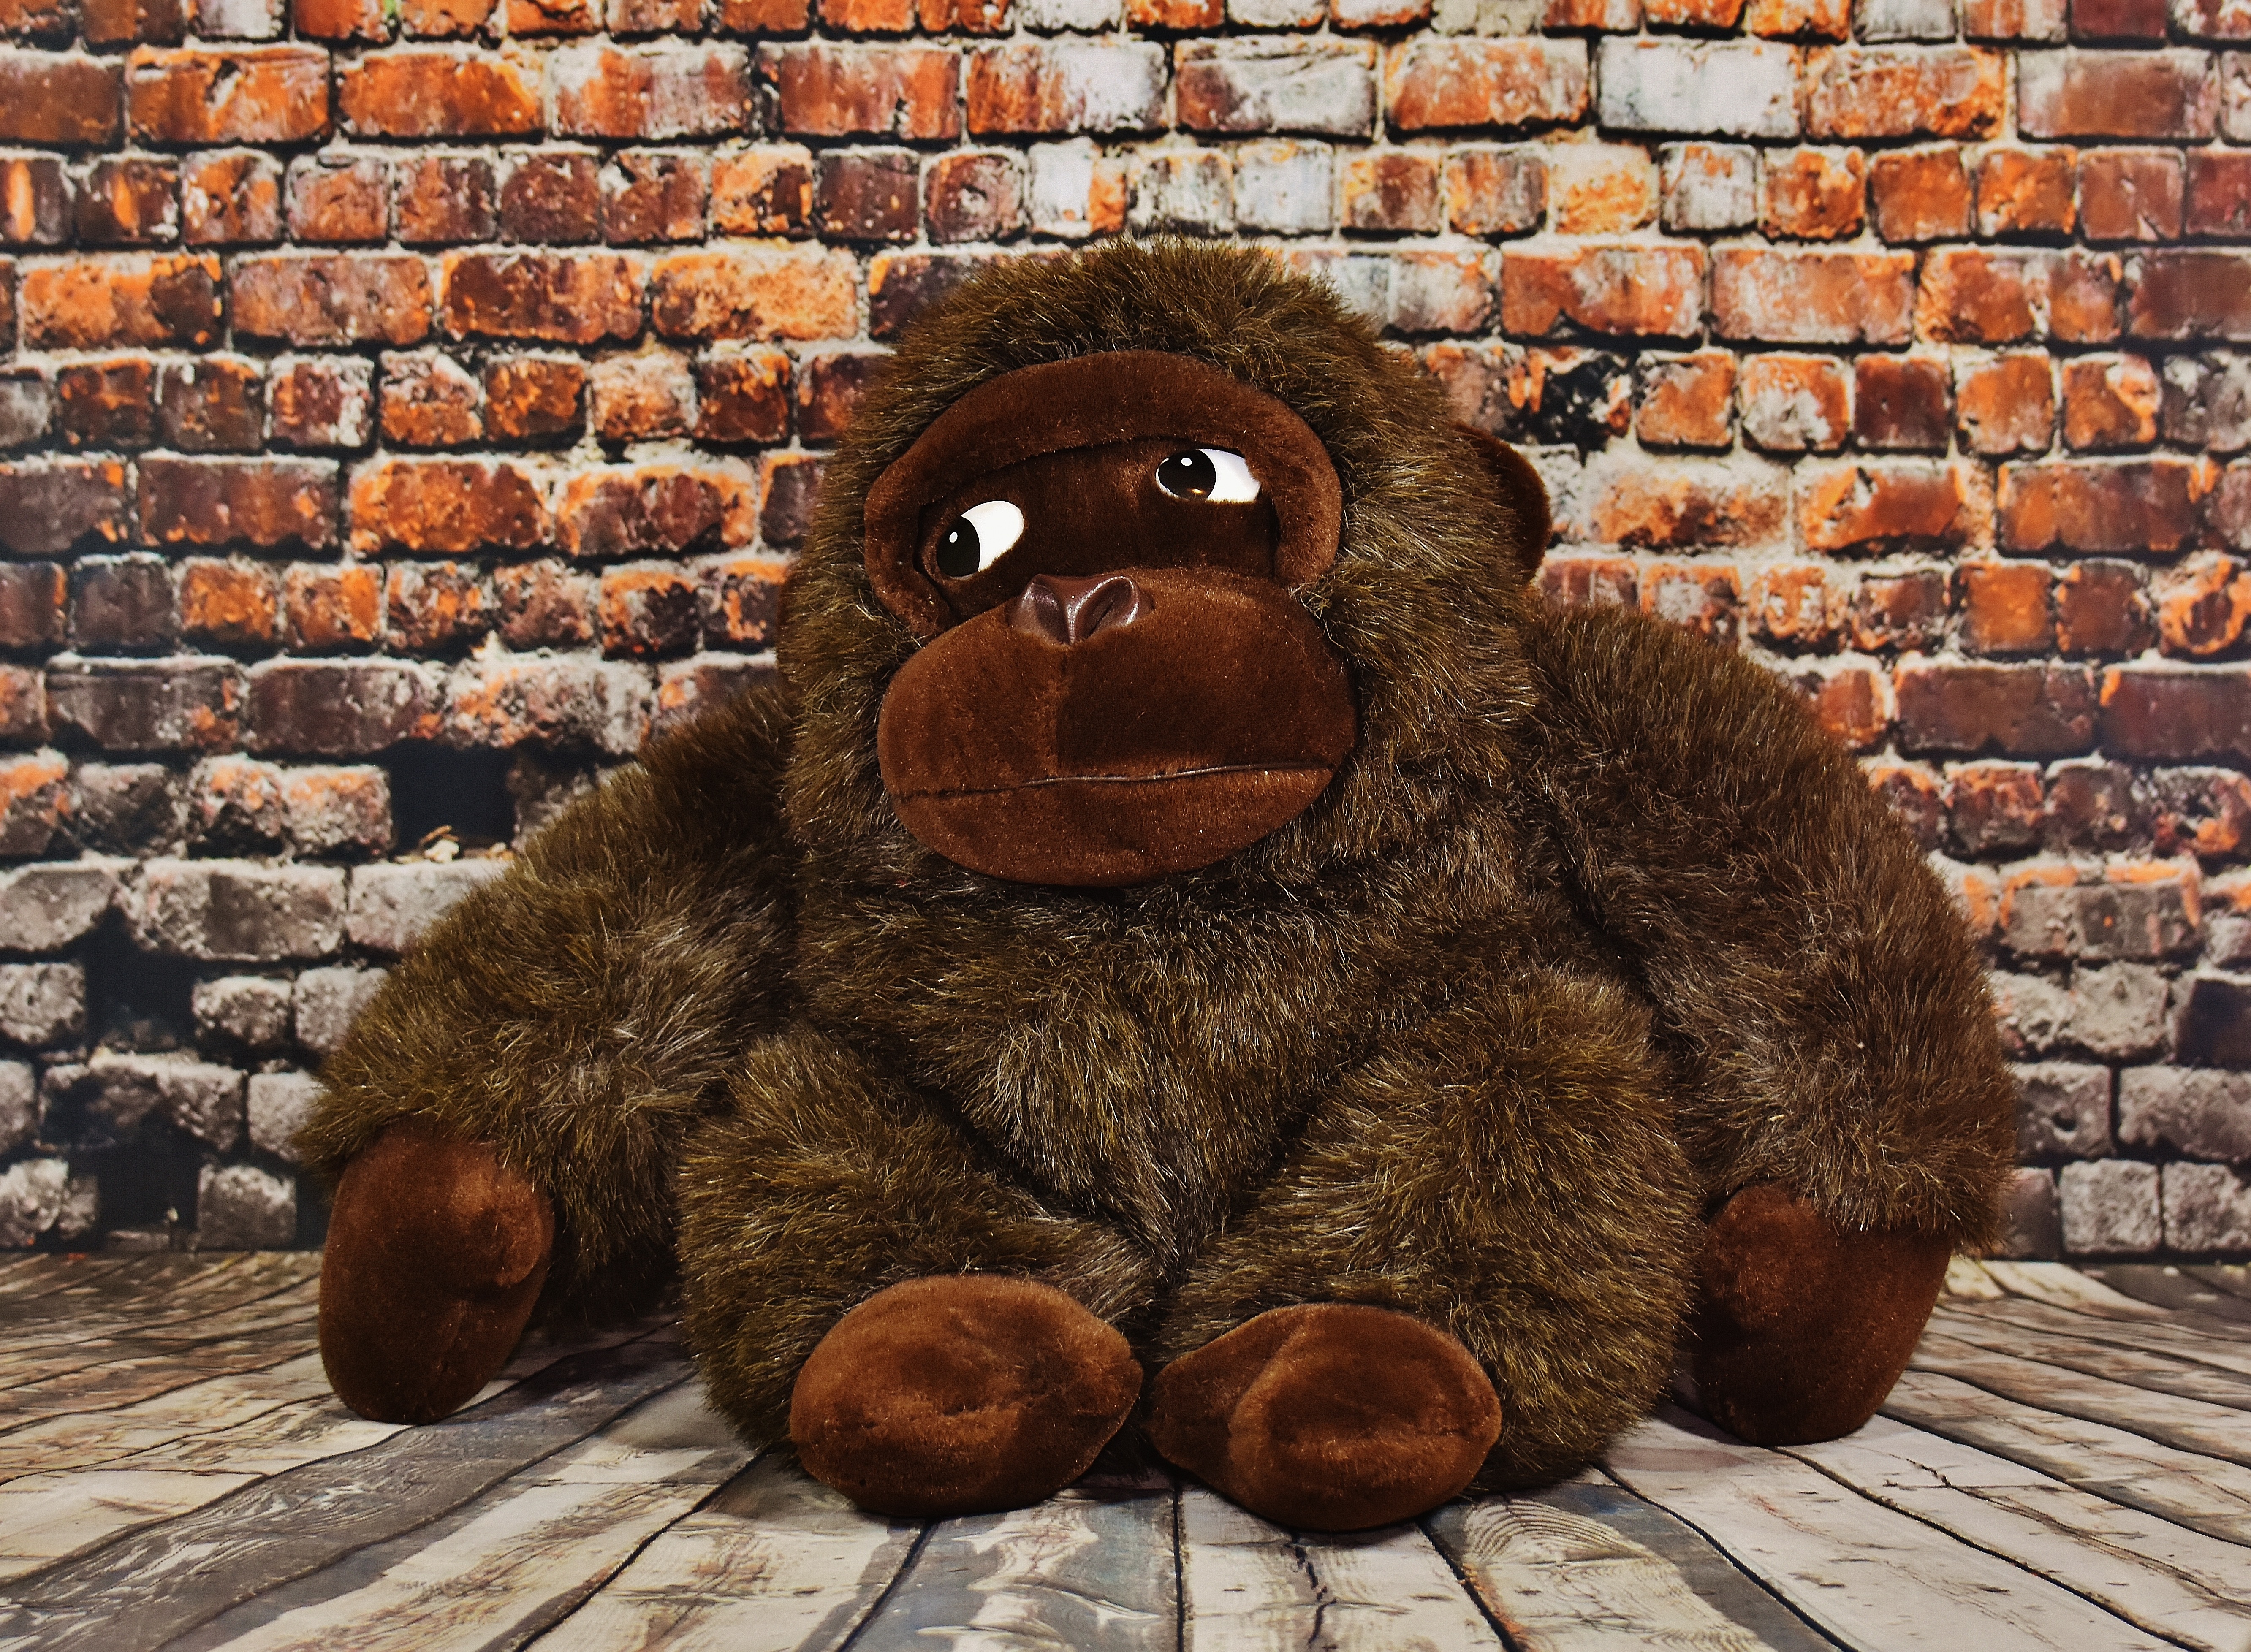
fur, monkey, primate, gorilla, teddy bear, snout, orangutan, toys, plush, organism, soft toy, stuffed toy, great ape